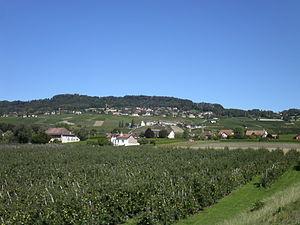
Vue de Féchy, canton de Vaud, Suisse.